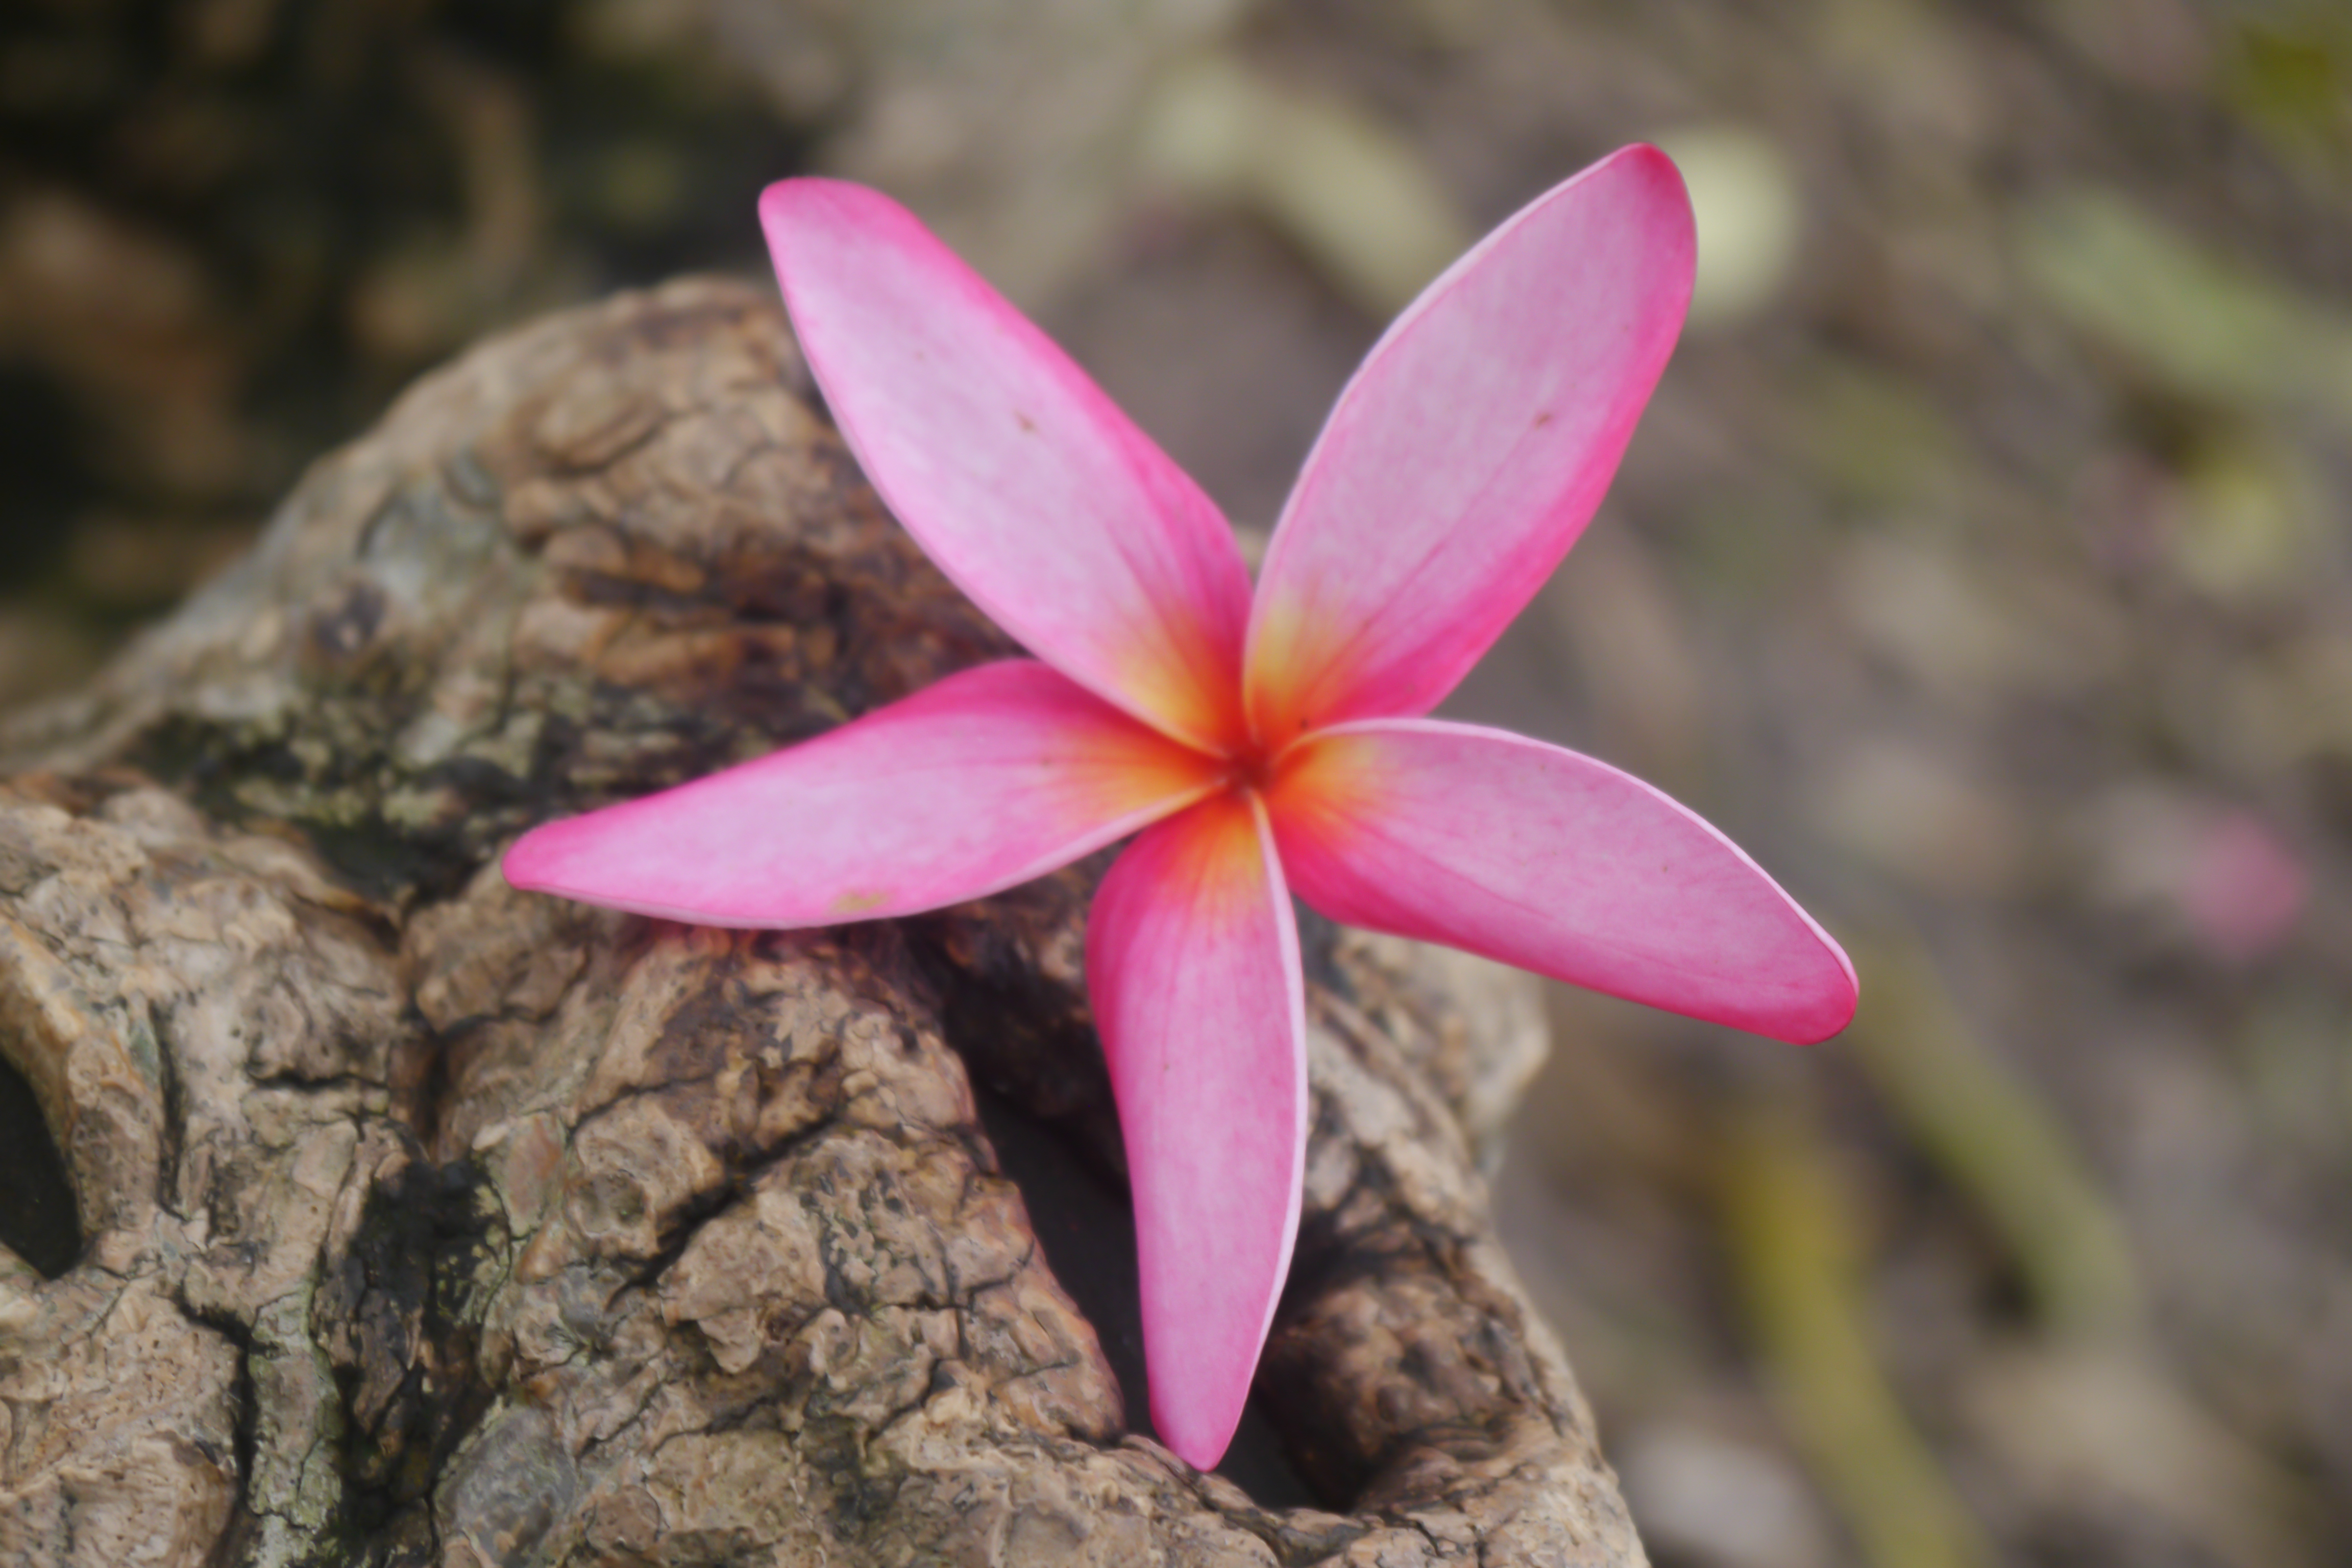
flower, background, beautiful, beauty, bloom, blossom, cement, close, closeup, concrete, decoration, fall, floor, floral, flowers, frangipani, fresh, garden, leaf, natural, nature, petal, pink, plant, plumeria, relax, romantic, spa, spring, summer, tropical, up, white, terrestrial plant, botany, flowering plant, wildflower, wood sorrel family, plant stem, cattleya